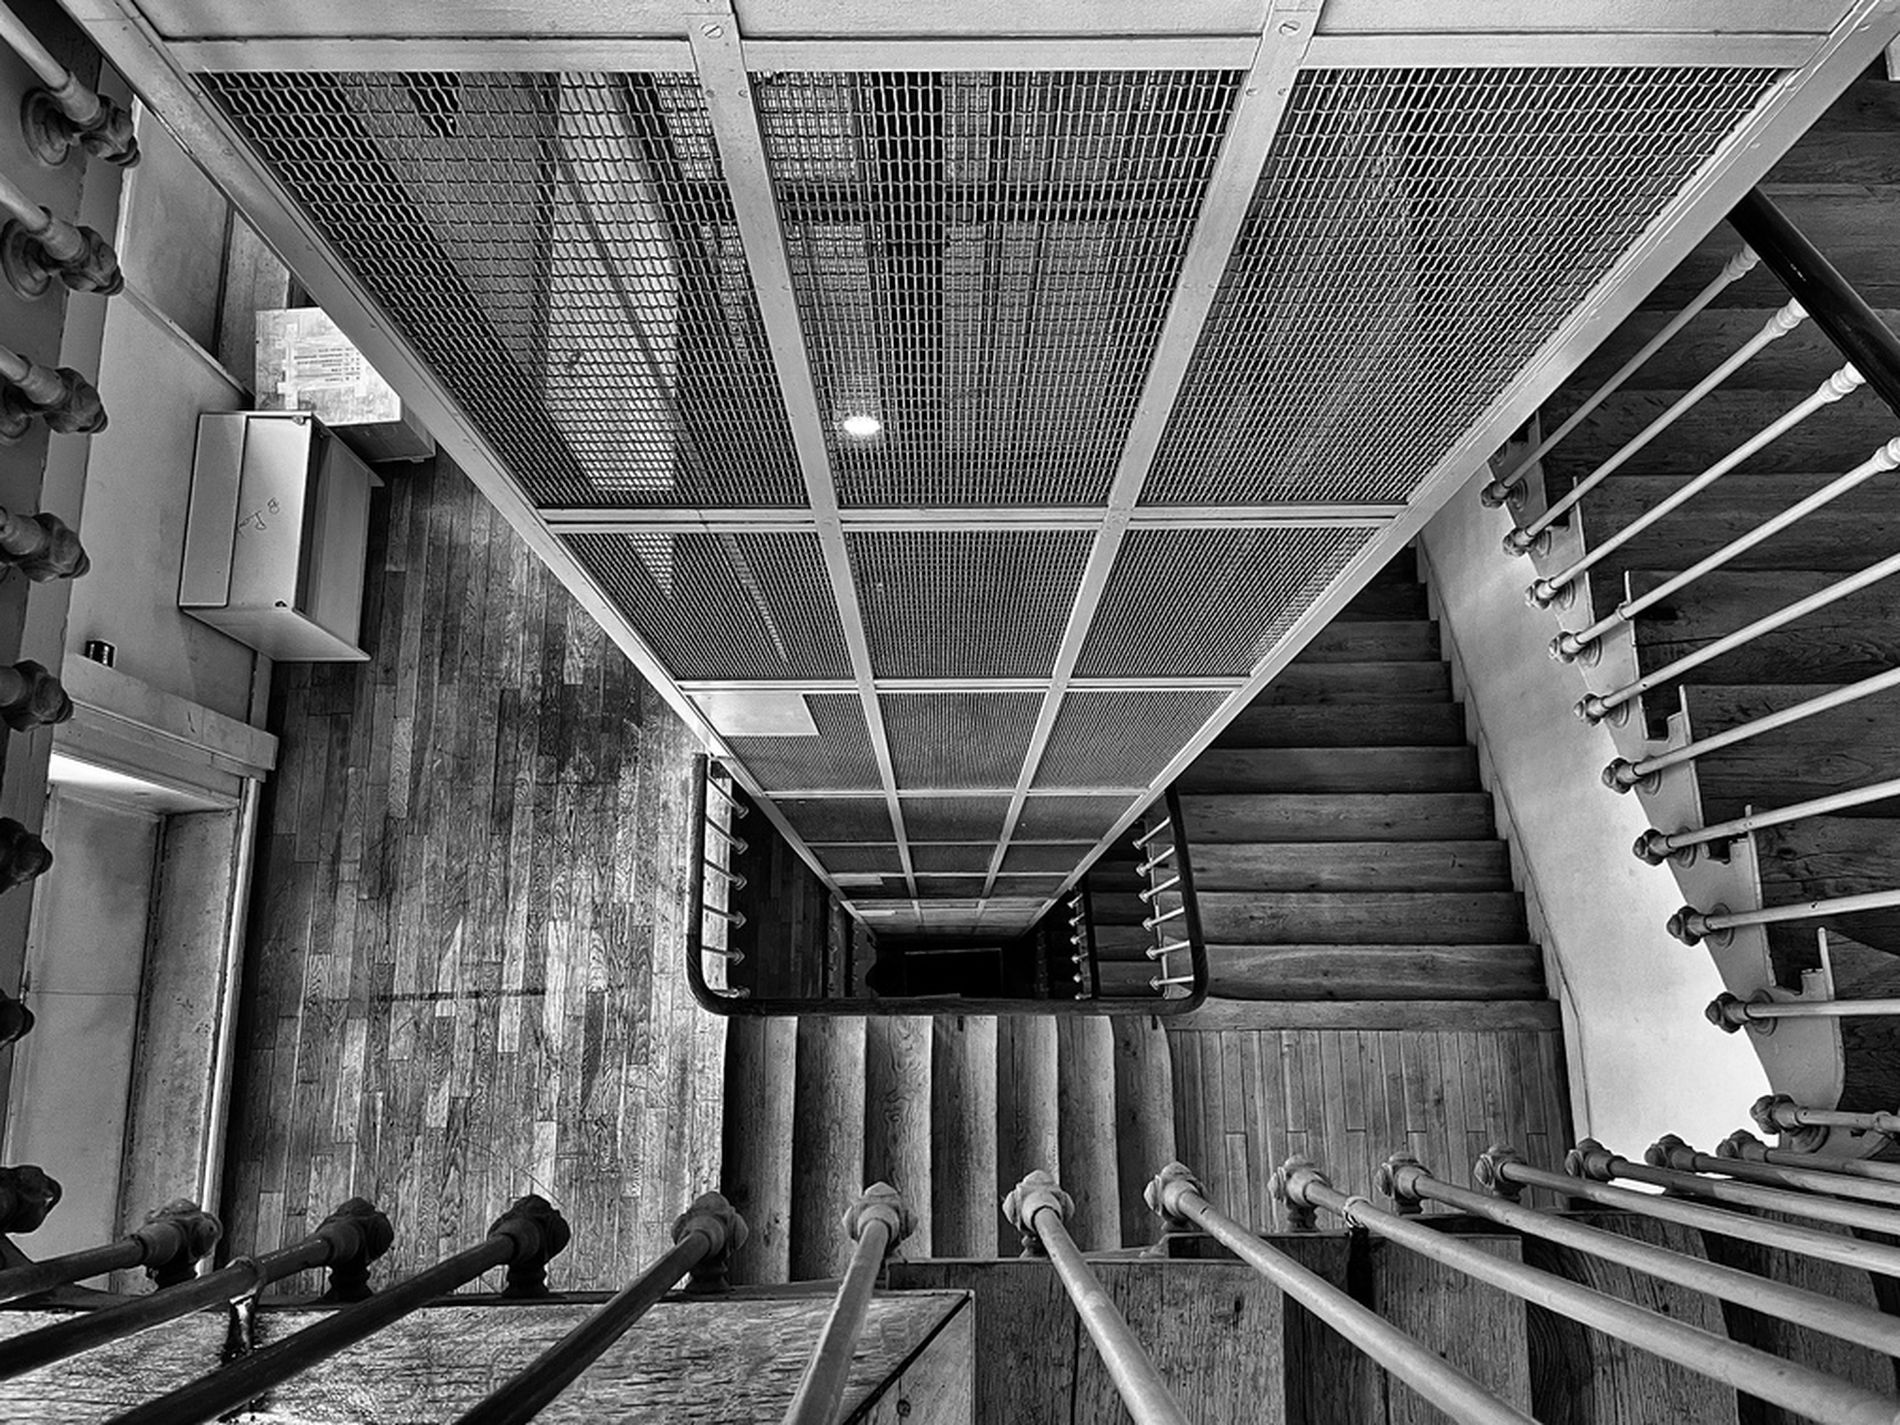
Overhead View of a Staircase
An image of a building's stairs surrounds an elevator housing in the middle; the image shows part of a floor corridor too.
A high-angle shot of stairs in a building surrounding an elevator housing, the low diffused lighting in the image makes the color palette poor, depending only on white and black colors, and the architectural style, along with the quiet mood, creates a suspicious atmosphere that draws the viewer's attention.
Labels: Architecture, Building, House, Housing, Staircase, Handrail, Railing, Indoors, Corridor, Floor, Elevator housing
Camera: Apple iPhone 12 mini
Lens: iPhone 12 mini back dual wide camera 4.2mm f/1.6
Aperture: F1.6
Exposure: 1/50 sec
ISO: 125
Focal length: 4.2 mm